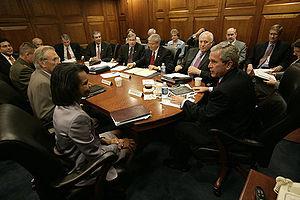
La salle de crise de la Maison-Blanche, ou White House Situation Room en anglais, est un espace de conférence et de gestion des renseignements d'environ 465 m² située sous l'aile Ouest de la Maison-Blanche. Elle est gérée par le Conseil de sécurité nationale et sert principalement au président américain et à ses conseillers lorsqu'ils doivent gérer des crises intérieures ou extérieures et pour avoir des communications sécurisées avec des personnes extérieures.
Le Conseil de sécurité nationale est une organisation administrative dépendant directement du président des États-Unis. Il a un rôle de conseil, de coordination et parfois d’impulsion sur les sujets de politique étrangère, de sécurité nationale, et plus généralement sur l’ensemble des questions stratégiques. Il est en cela un acteur peu connu, mais majeur, parfois prédominant, de la politique étrangère des États-Unis.